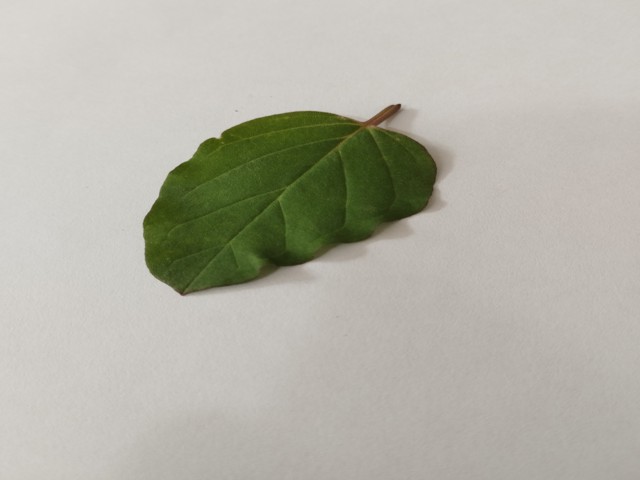
Plant: punarnava